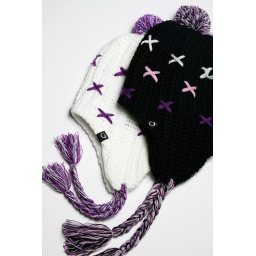
Peruvian Beanie in black and white